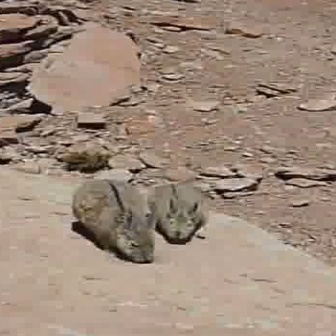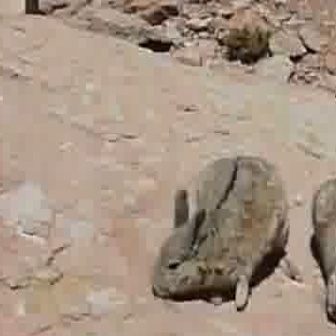
  Please identify the target specified by the bounding box [71,177,155,261] in the first image and locate it in the second image. Return the coordinates in [x_min,y_min,x_max,y_max] format.
Answer: [148,155,300,307]